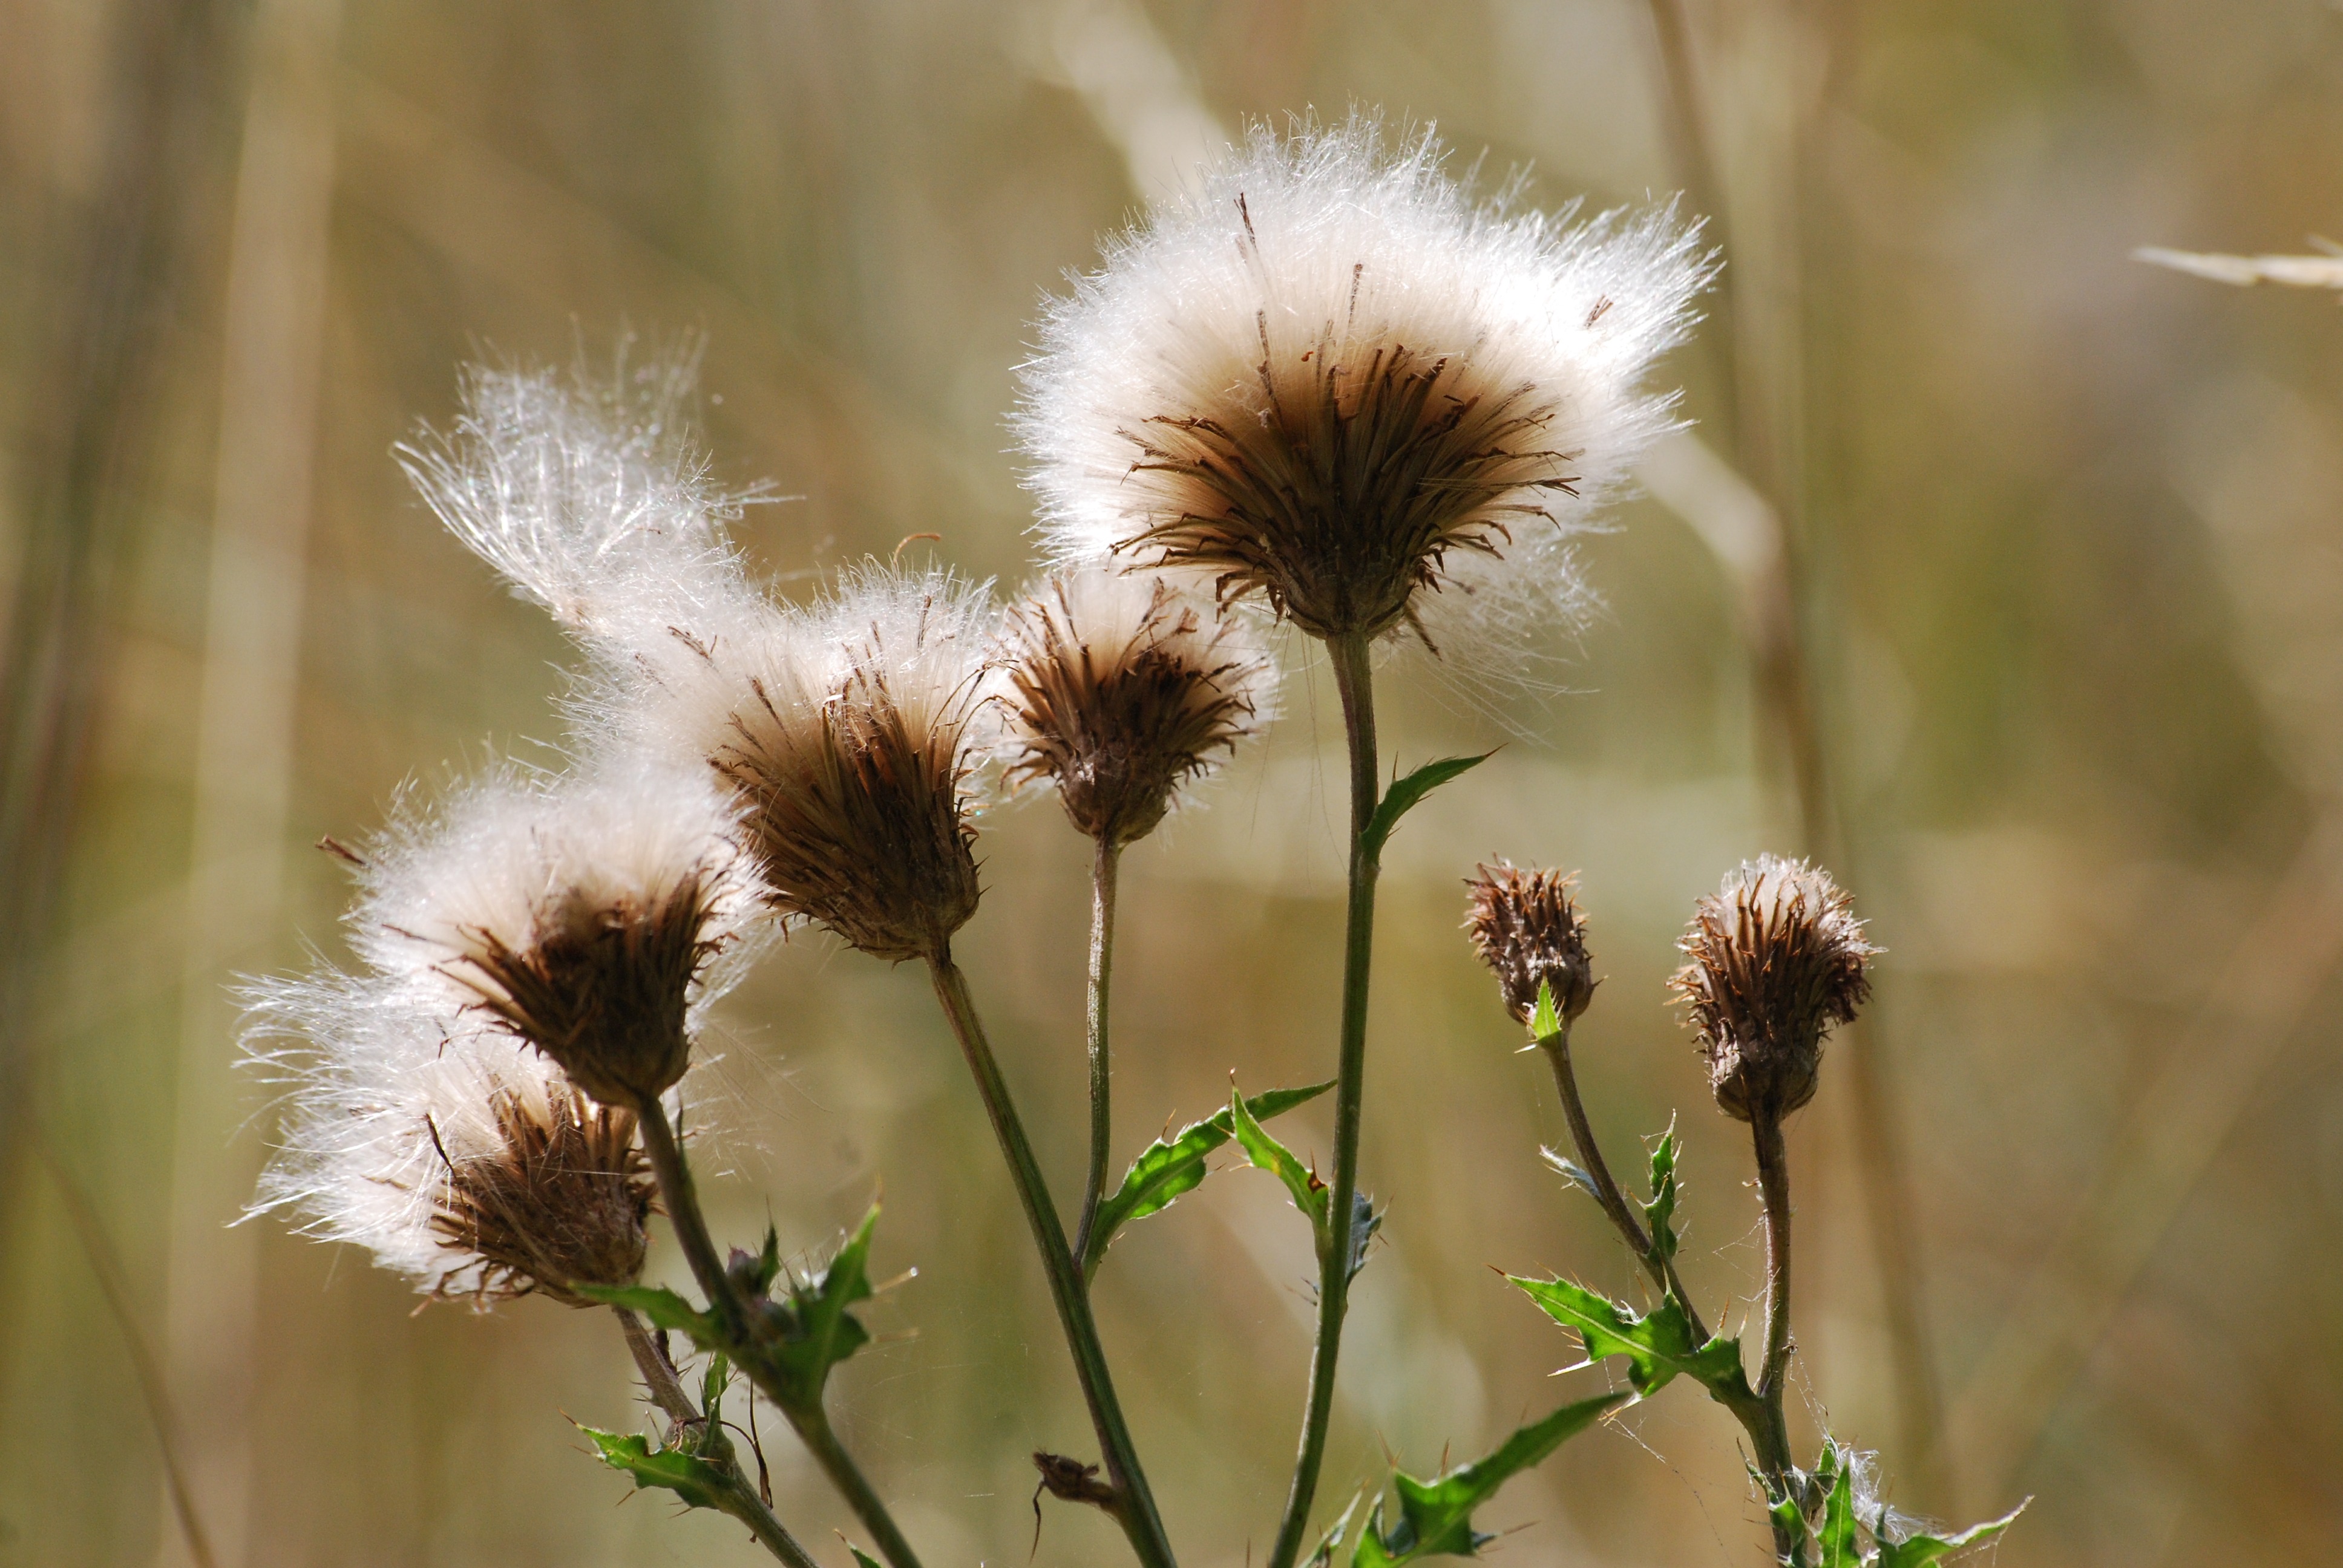
nature, grass, branch, blossom, prickly, plant, field, meadow, prairie, stem, leaf, flower, petal, bloom, floral, environment, herb, natural, botany, agriculture, flora, botanical, fauna, wildflower, close up, outdoors, vegetation, withered, thistle, horticulture, organic, macro photography, flowering plant, daisy family, grass family, plant stem, land plant, thorns spines and prickles